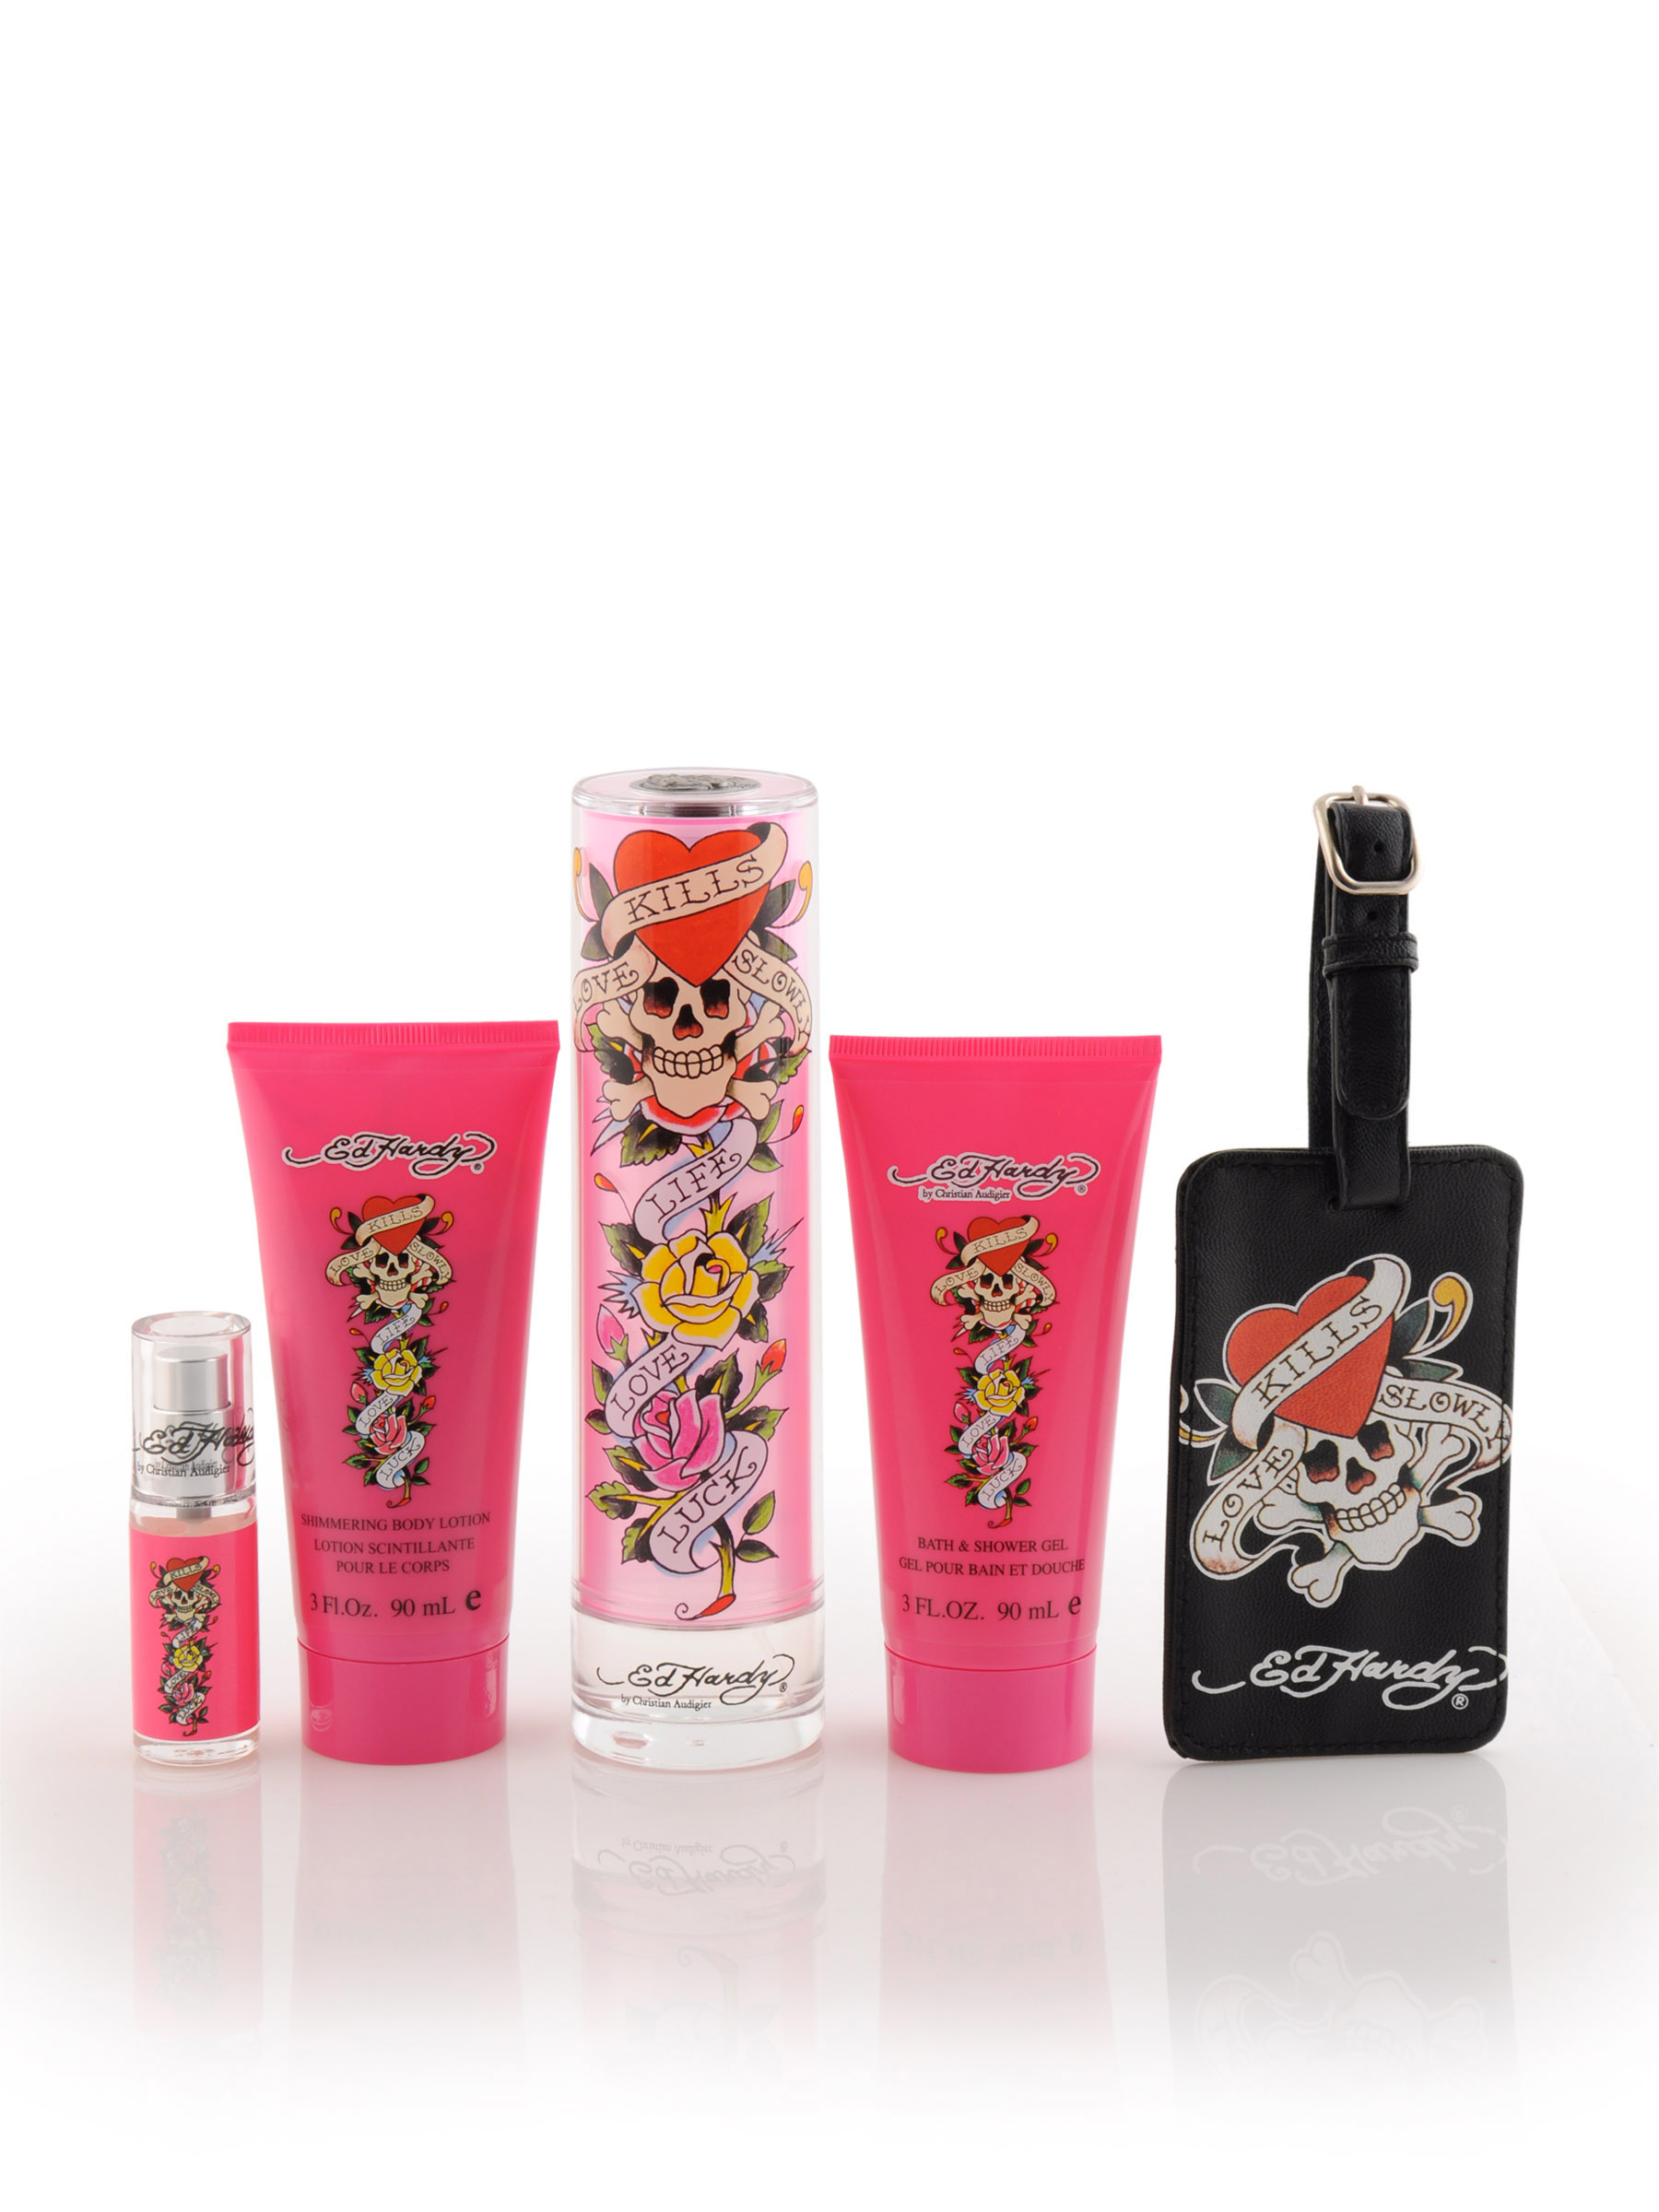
Ed Hardy Women Spring Fragrance Gift Set
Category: Personal Care / Fragrance / Fragrance Gift Set
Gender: Women
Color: Pink
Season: Spring 2017
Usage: Casual